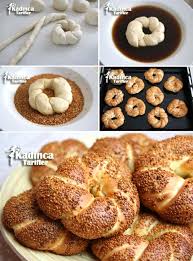
Yemek: simit